Nyctibatrachus mewasinghi

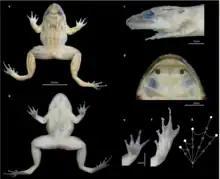
Figure showing different aspects of the species' morphology when preserved

"N. mewasinghi" is a small frog, with a snout–vent length of for adult males and for females. The width and length of the head are similar, and the snout is ovoid and longer than the diameter of the eye. Males can be distinguished from females by the presence of a prominent femoral gland (a bulbous gland near the inner thigh).